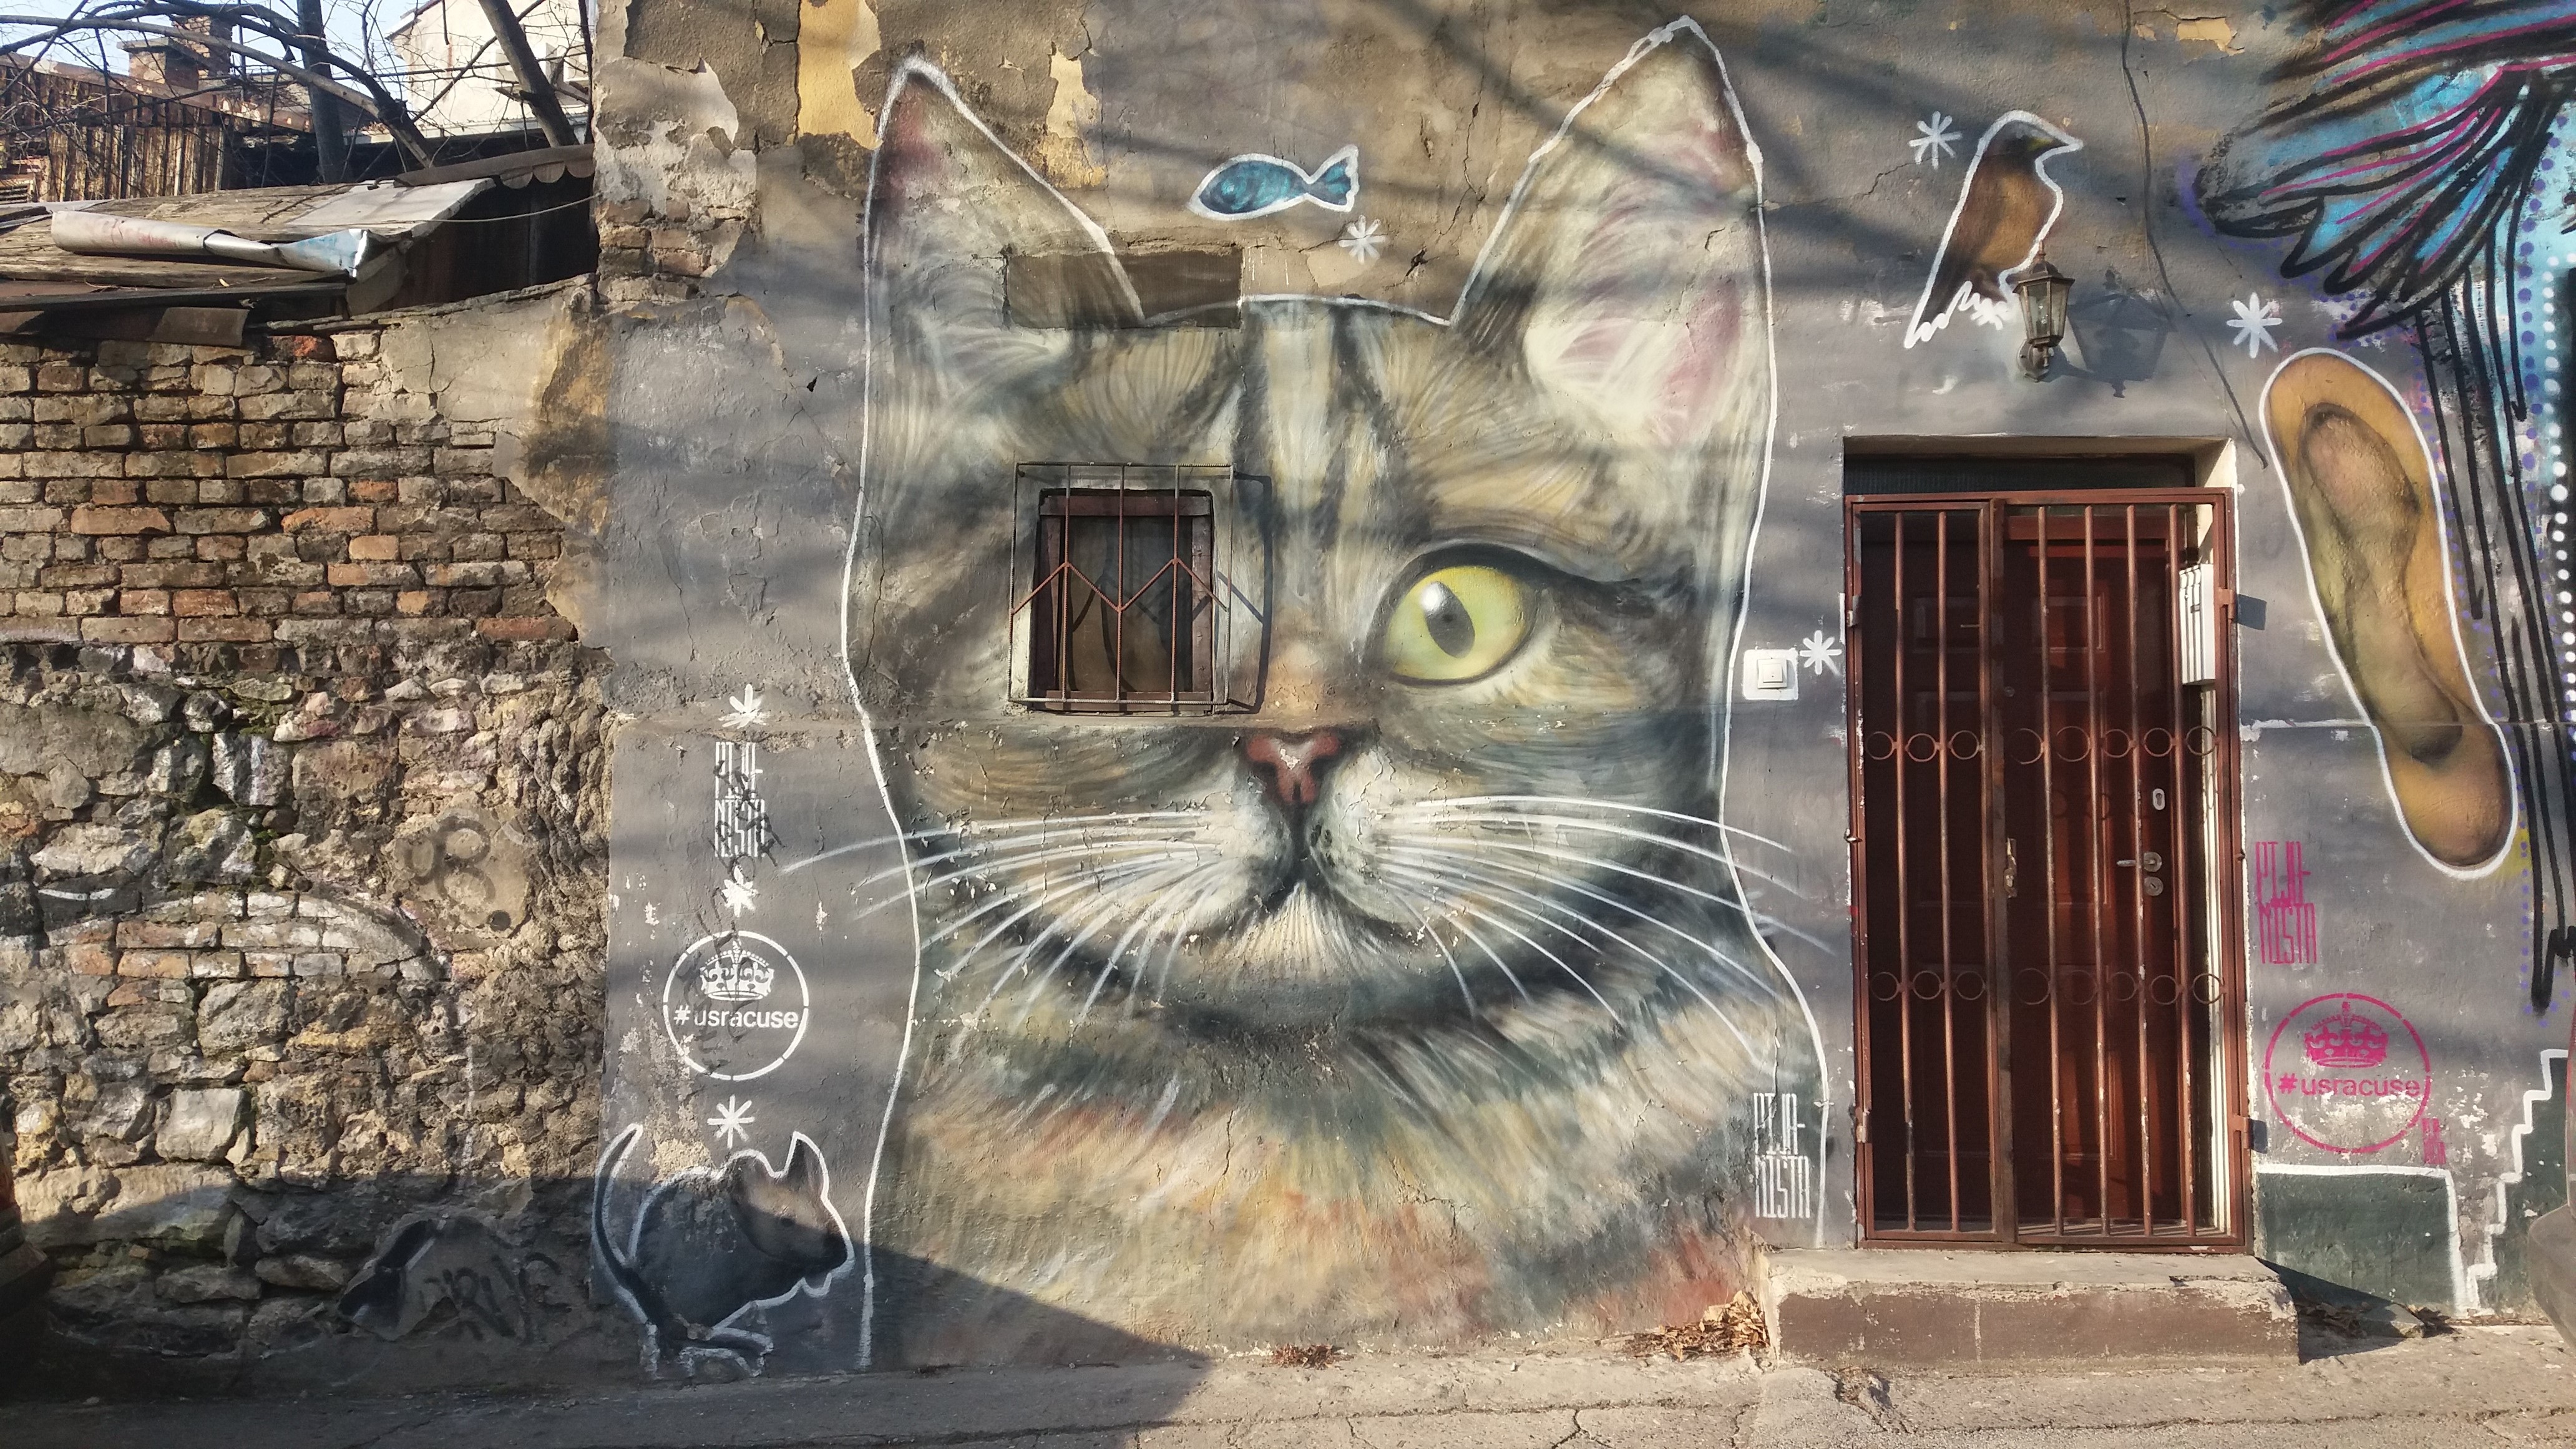
graffiti, street art, art, mural